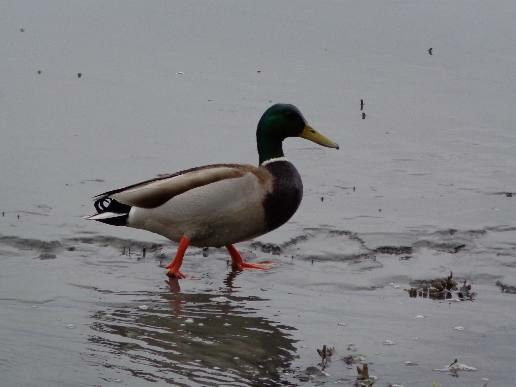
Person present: No